Mario Strikers Charged

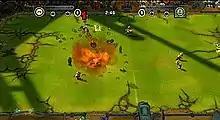
A match between Mario and Wario with the score tied

The gameplay of "Mario Strikers Charged" is similar to that of the "Super Mario Strikers" with the player playing an exaggerated and arcade-like version of the game of football. A new element for the game is the powerful shot possible is the "Mega Strike", which only the captain can perform and accounts for a varying number of points ranging from three to six. In addition, sidekicks are able to perform a special shot—known as a "Skillshot"—that occurs if sufficiently charged and results in the character releasing a shot that is either able to paralyze or bypass the goalkeeper. Defensively, characters not in possession can hit others with or without the ball, although doing so to others without it will give the opposing team an item.